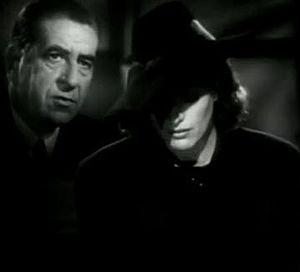
Robert Warwick est un acteur américain, de son vrai nom Robert Taylor Bien, né à Sacramento le 9 octobre 1878, mort à Los Angeles — Quartier Ouest — le 6 juin 1964.
Il était une fois est un film américain réalisé par George Cukor, sorti en 1941.